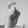
ASL letter: X